Kalachakra

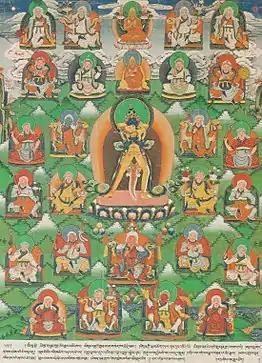
The 25 Kings of Shambhala. Central figure is a "yidam", a meditation deity in Tantric Buddhism. The middle figure in the top row represents the Tibetan Buddhist yogi and philosopher Je Tsongkhapa.

The "Kālacakratantra" contains various ideas about society, the individual's place in society and how they are interrelated. These provide a sociological theory which forms the framework for the "Kālacakratantra's" ideas on history, prophecy and soteriology. The Kālacakra system is unique in that it is the only Buddhist tantra that explores these social and caste issues at length.